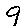
Label: 9